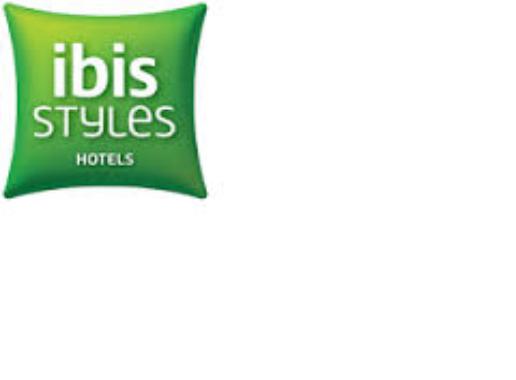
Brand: Ibis
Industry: Others